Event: Nepal Earthquake
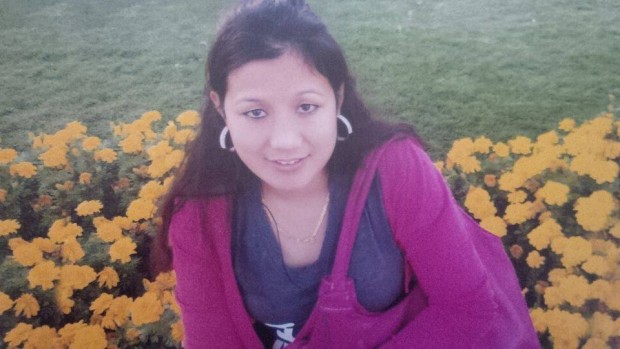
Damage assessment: no_damage